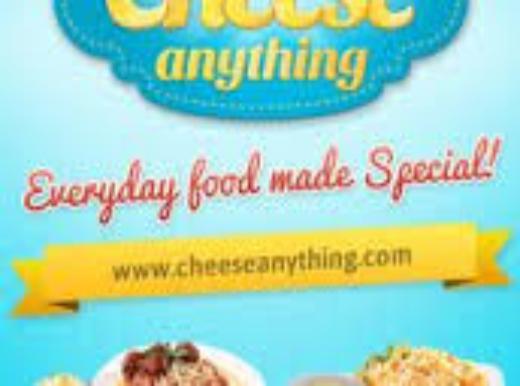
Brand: Eden Cheese
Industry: Food